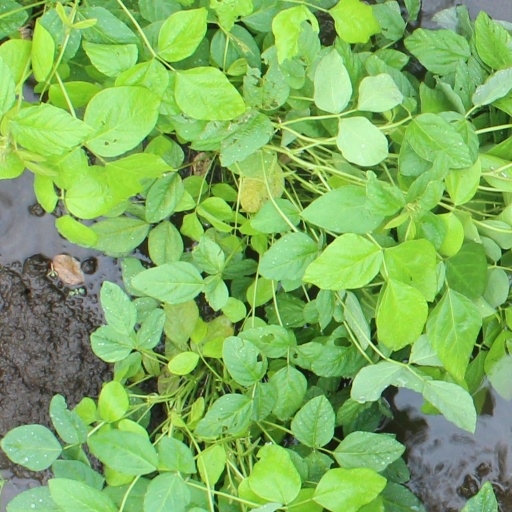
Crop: soybean